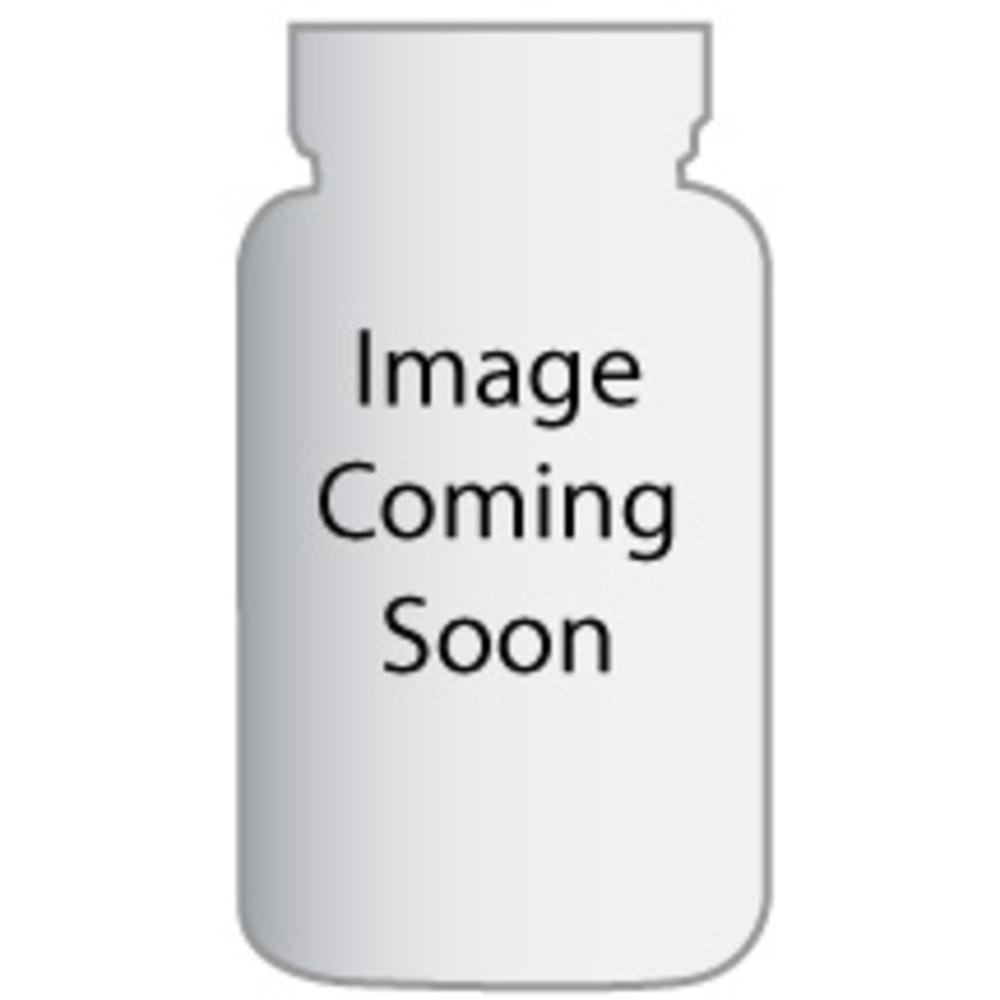
Item Name: De Cecco Pasta Fusilli
Bullet Point: Description: PASTA,FUSILLI Quantity: 20 Size: 16 OZ Brand: DCECCO
Value: 16.0
Unit: Fl Oz

Price: 2.99